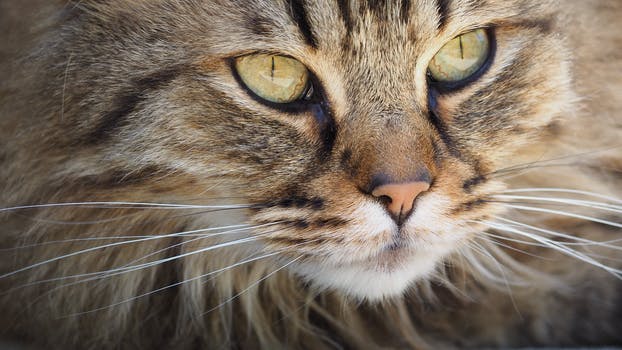
Label: No Watermark